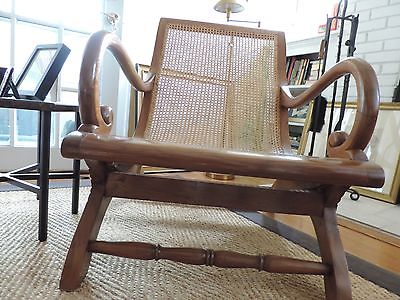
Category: chair